Francisco Goya's tapestry cartoons

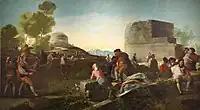
"A Stickball Game."

No point of agreement has been established regarding the number of series that made up the tapestry cartoons. Bozal (2005) favors four series, as does Glendinning (2005). Again Tomlinson debates, designing a chronology of seven series, as she divides those proposed by Bozal and Glendinning. The Museo del Prado in its official guide tries to reconcile the three sources by establishing a chronology of five series of cartoons.